Bhishmaka

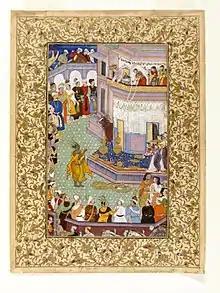
Bhishmaka meets Krishna

Bhishmaka, also called Hiranyaroman, is the king of Vidarbha In Hinduism. He is the father of Rukmini, the chief wife of Krishna and an incarnation of the goddess Lakshmi.